Makthar (archaeological site)

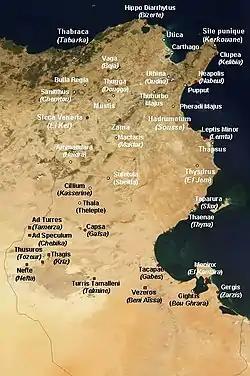
"Mactaris" site in western ancient Tunisia.

The city was built on the edge of a plateau at an altitude of 900 meters between the Ouzafa and Saboun wadi valleys. Its location on an easily defensible site illustrates its primitive military vocation.